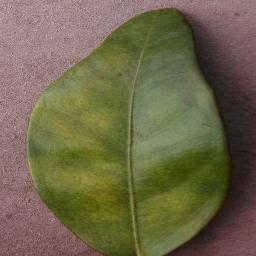
Label: Orange___Haunglongbing_(Citrus_greening)